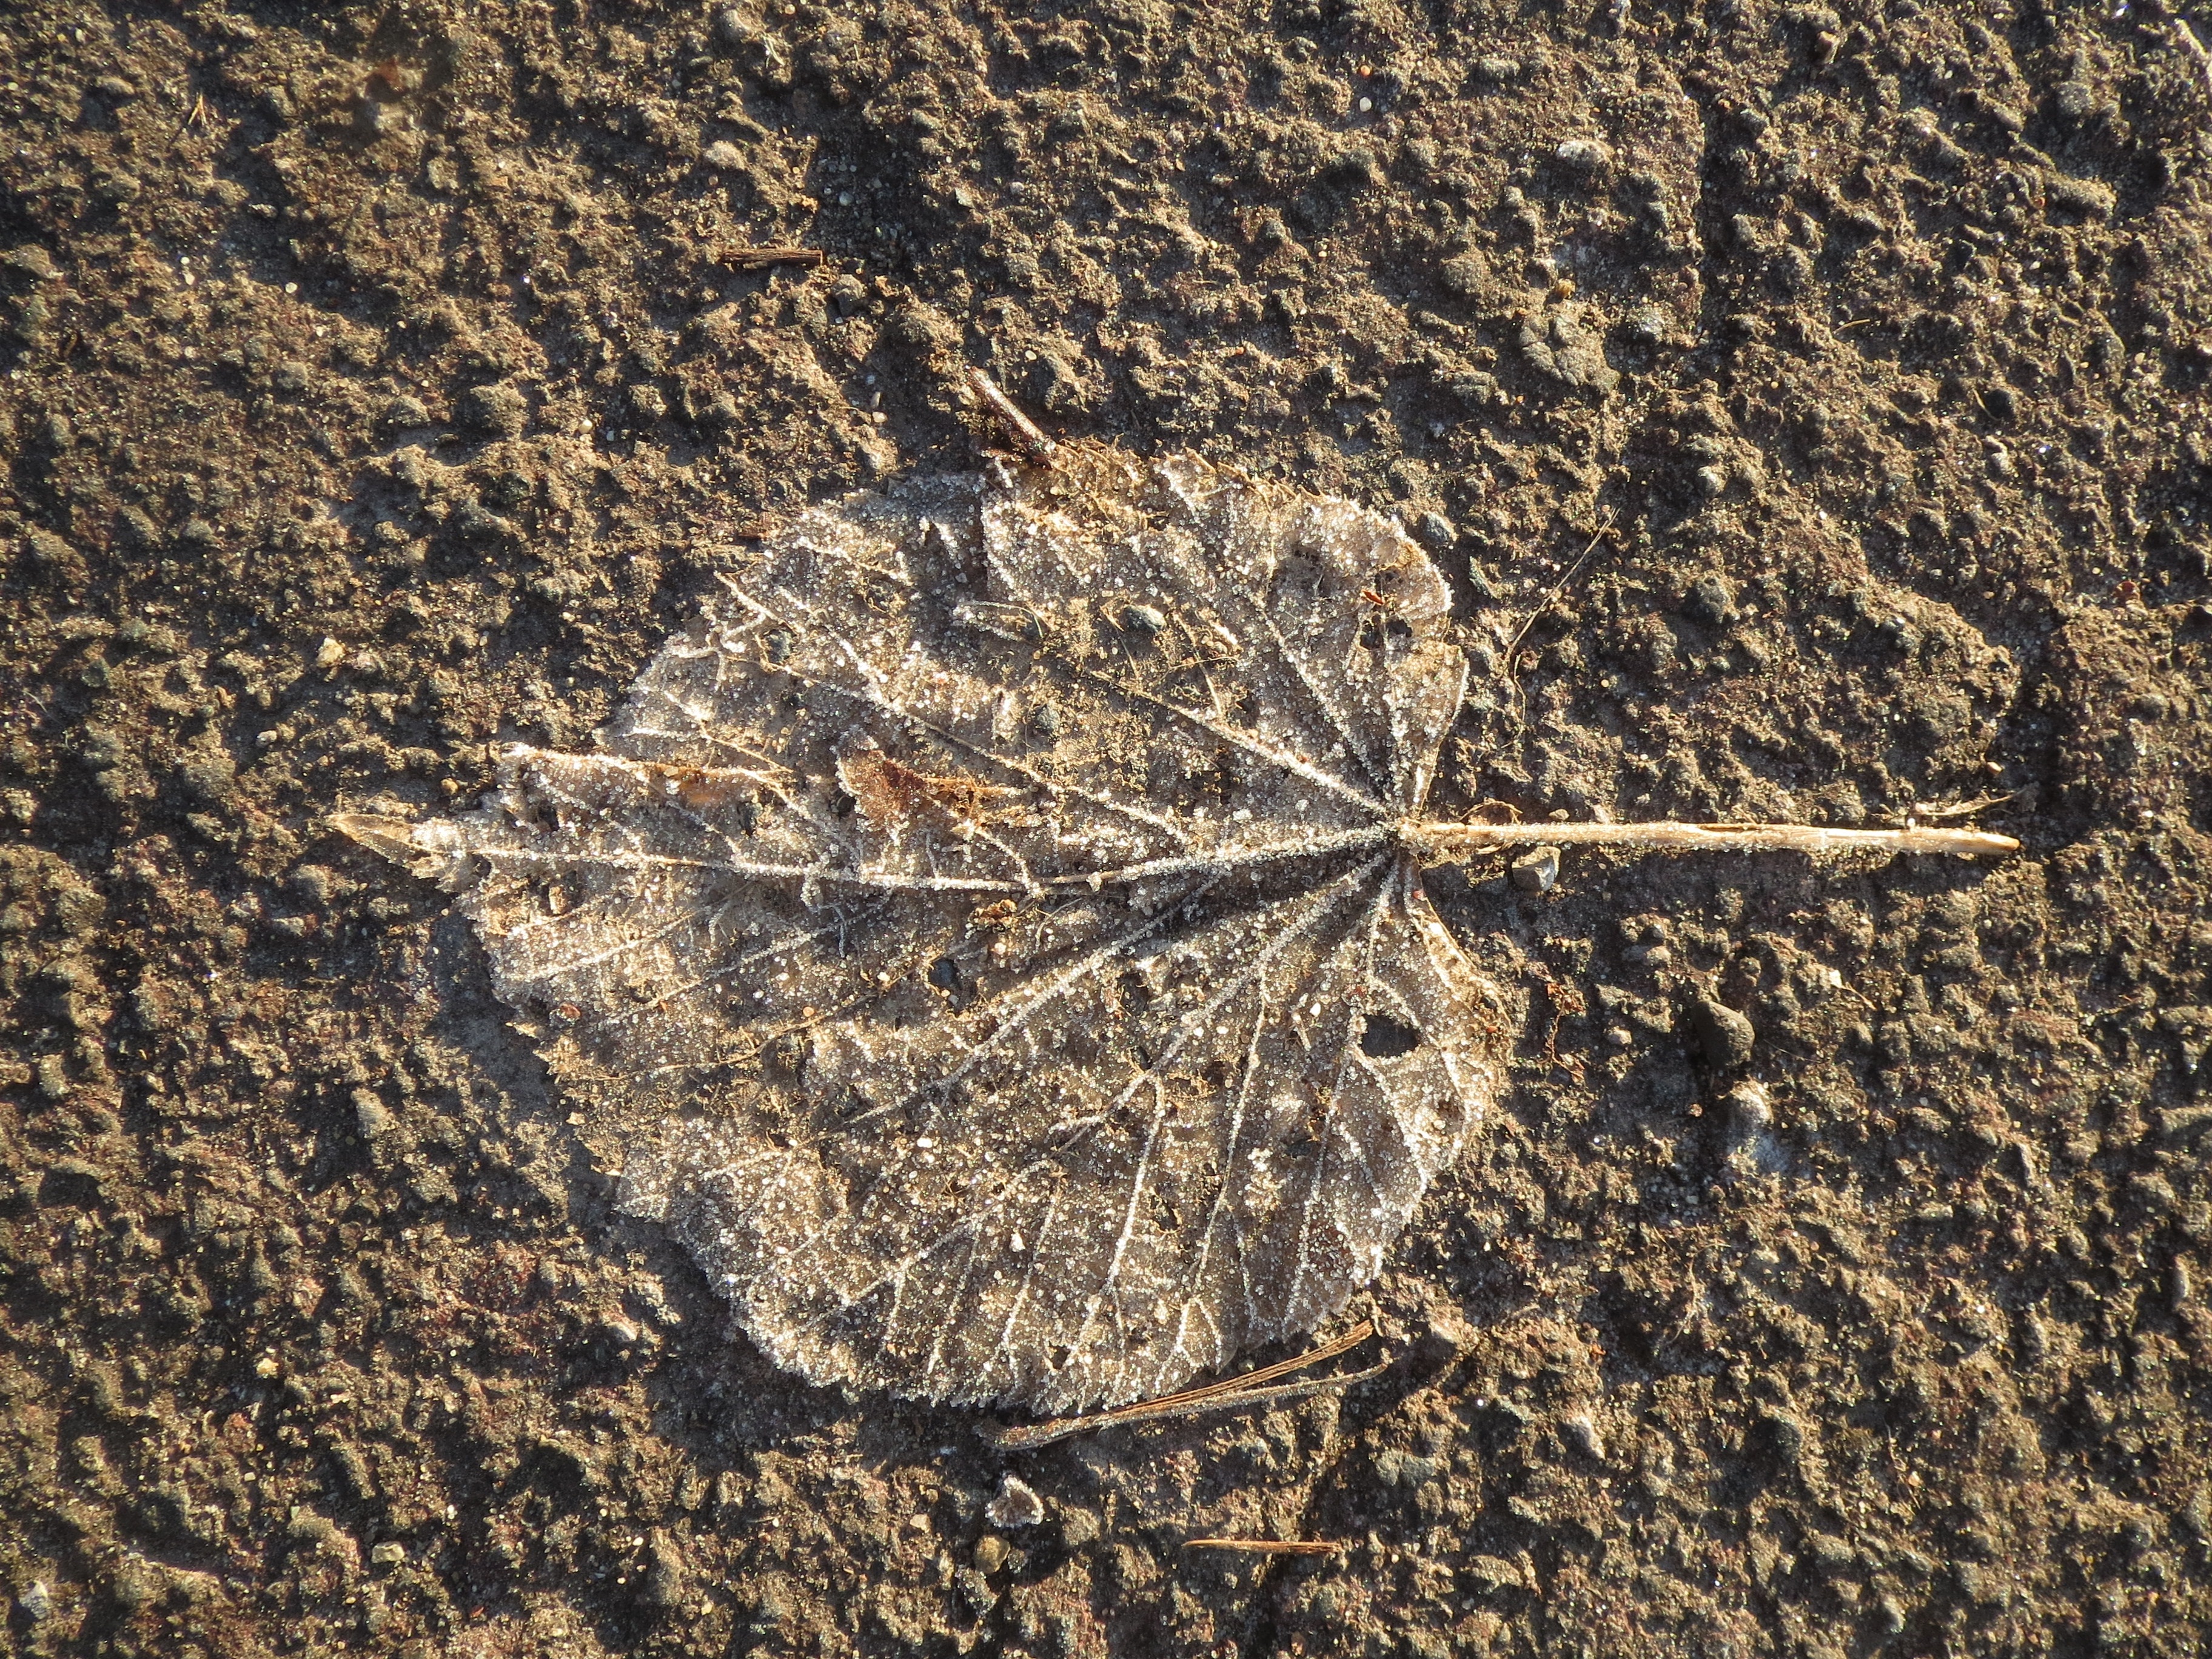
sand, rock, wood, ground, texture, asphalt, soil, dead, material, geology, withered, faded, leave, flooring, ancient history, tilia cordata, small leaved lime, small leaved linden, little leaved linden